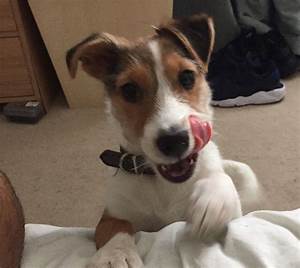
Label: cane